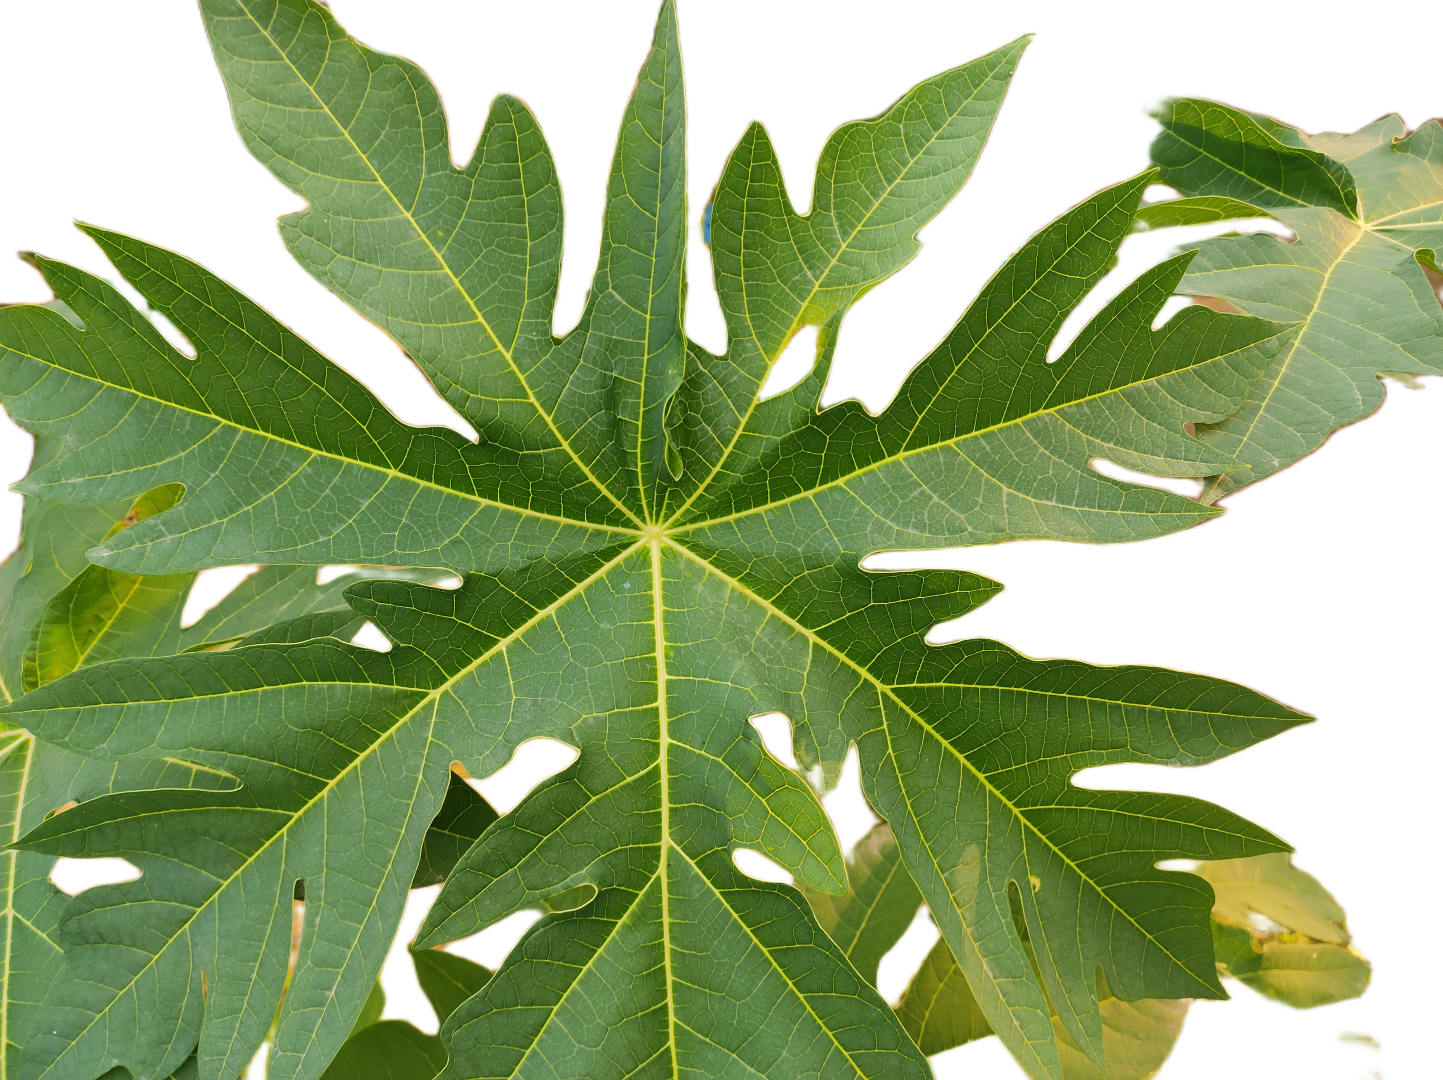
Crop: Papaya
Label: Healthy_leaf